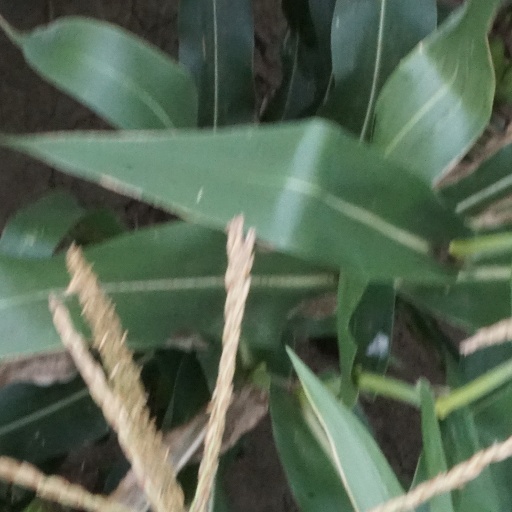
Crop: maize; corn